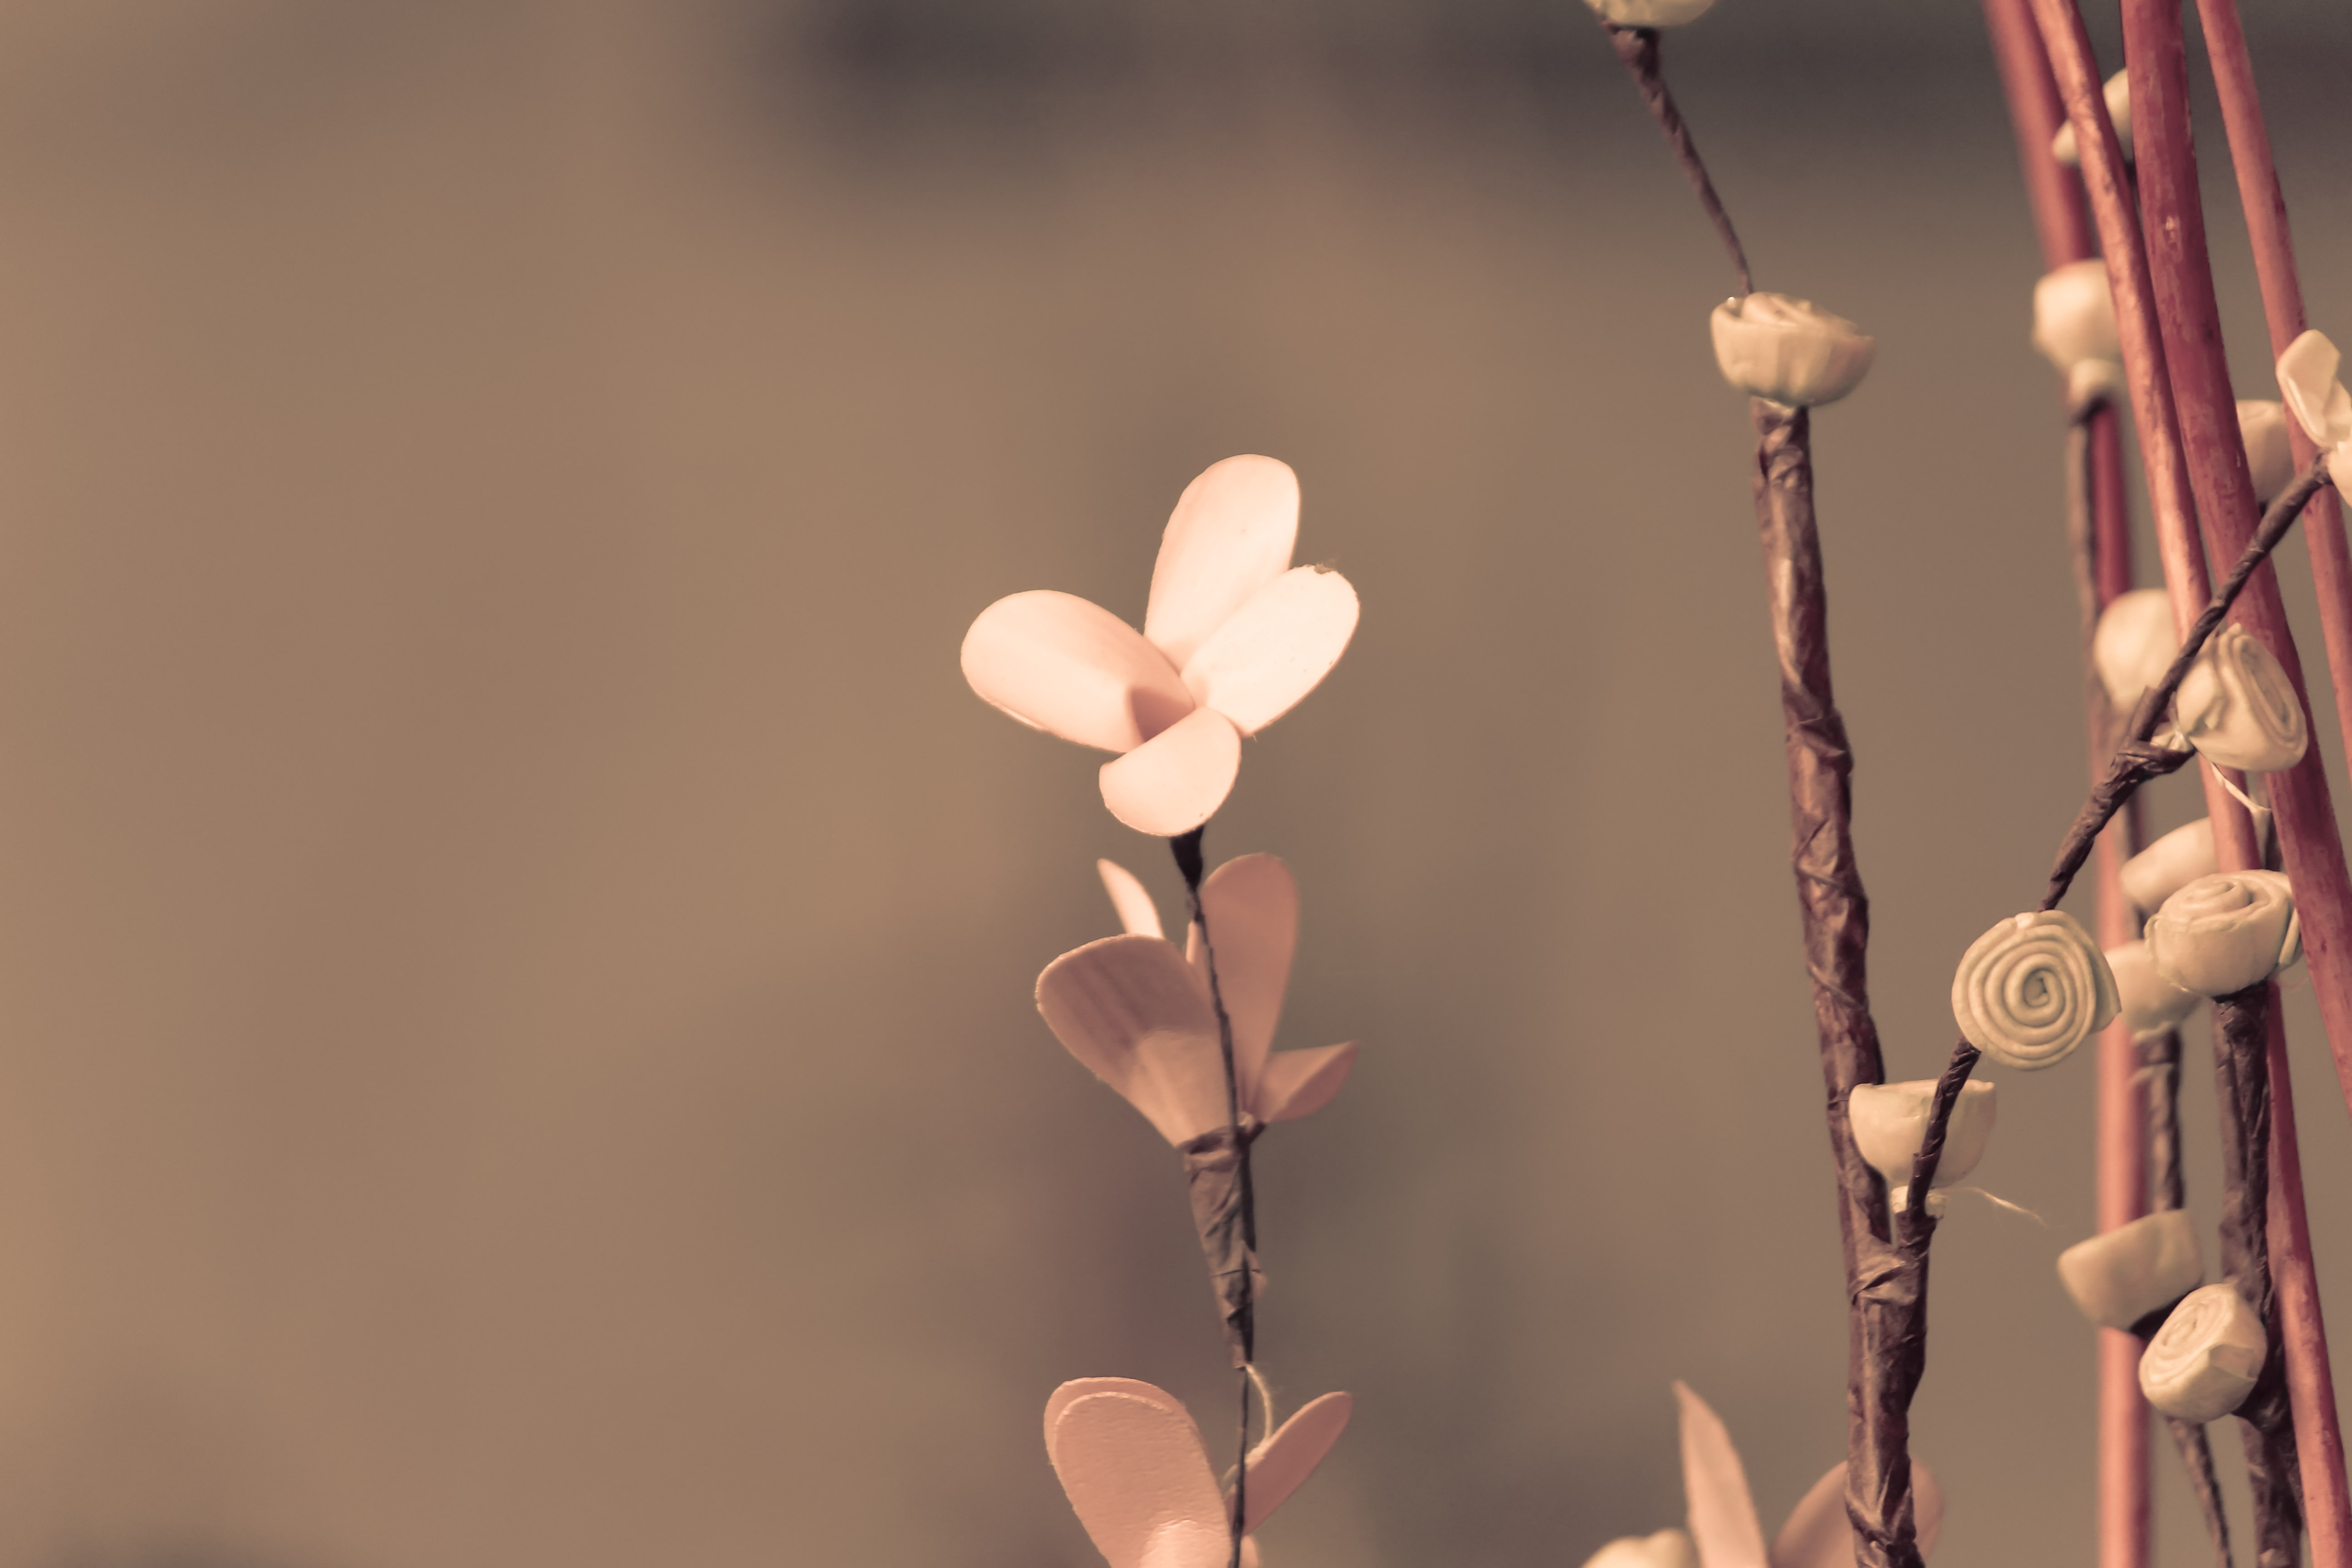
hand, branch, blossom, plant, photography, leaf, flower, petal, spring, color, lighting, flora, twig, close up, macro photography, beautiful flower, artificial flower, plant stem